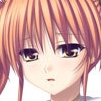
Portrait style: Anime Portrait